Kamakhya Temple

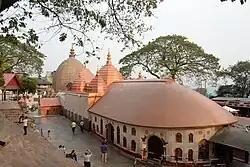
Kamakhya Temple

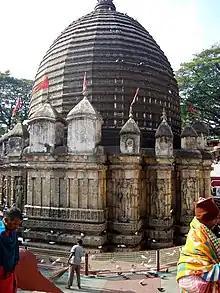
The "garbhagriha" of the Kamakhya temple. The "adhisthana" (base) and the "bada" (sides) of the Kamarupa-period stone temple, to which the brick "shikhara" and the "angashikhara"s were added during the Koch-period.

The Kamakhya Temple at Nilachal hills in Guwahati, Assam is one of the oldest and most revered centres of Tantric practices, dedicated to the goddess Kamakhya. The temple is the center of the "Kulachara Tantra Marga" and the site of the Ambubachi Mela, an annual festival that celebrates the menstruation of the goddess. Structurally, the temple is dated to the 8th-9th century with many subsequent rebuildings—and the final hybrid architecture defines a local style called Nilachal. It is also one among the oldest 4 of the 51 pithas in the Shakta tradition. An obscure place of worship for much of history it became an important pilgrimage destination, especially for those from Bengal, in the 19th century during colonial rule.